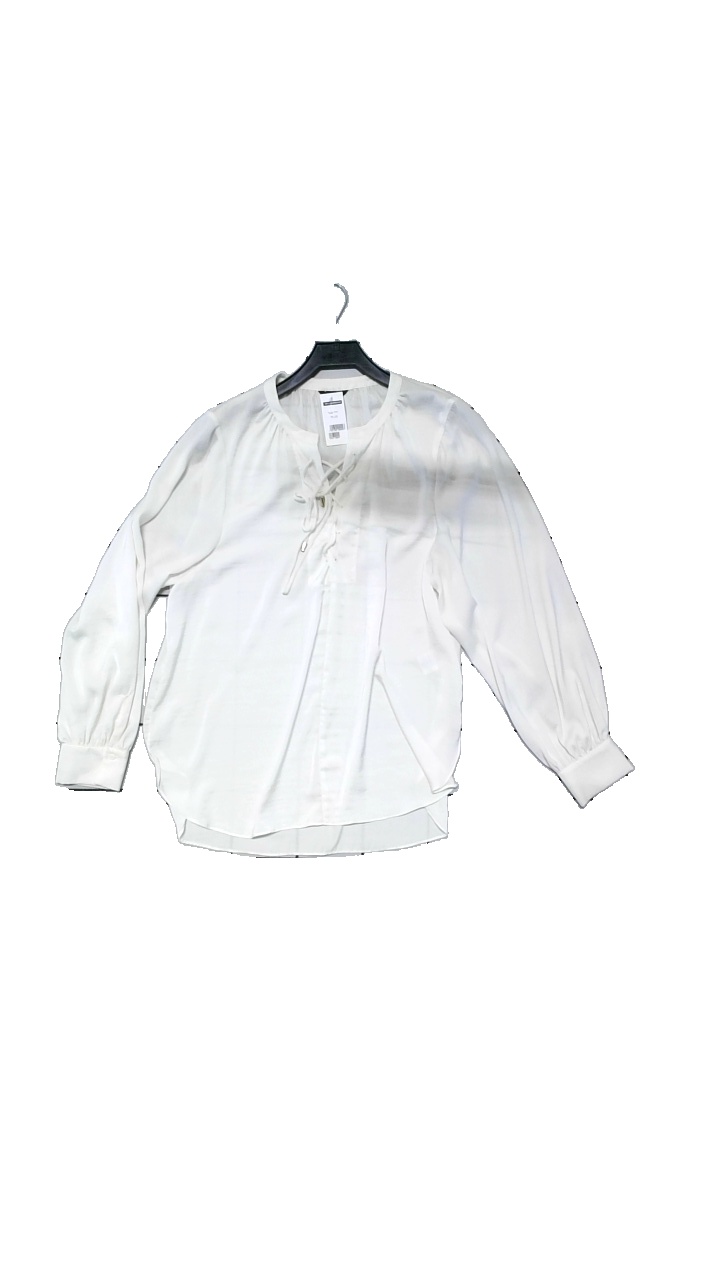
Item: Blouse (Ladies)
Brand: Lindex
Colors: White
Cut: Regular, Loose
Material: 100% polyester
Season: All
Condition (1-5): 4
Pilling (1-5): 4
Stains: Minor
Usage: Reuse
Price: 50-100